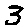
Label: 3